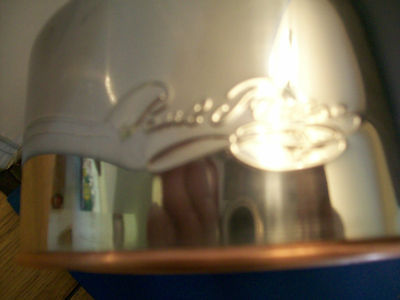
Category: kettle